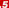
Number: 5